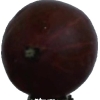
Label: gooseberry